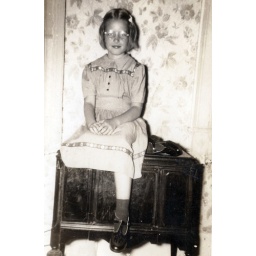
Girl in glasses and dress sitting on chest. from collection of photos belonging to Gordon W. Boehner